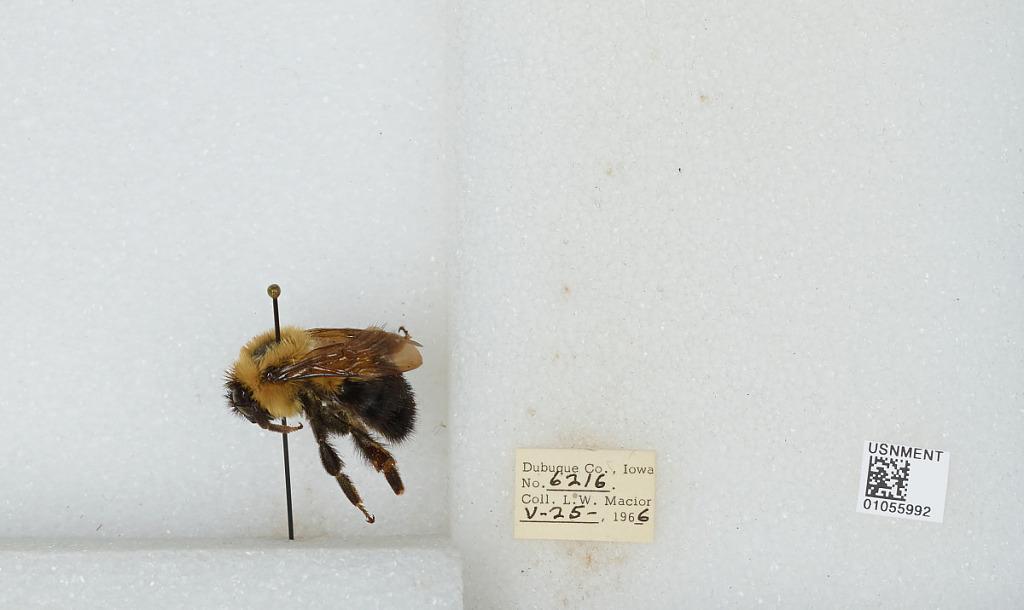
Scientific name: Bombus (Pyrobombus) bimaculatus Cresson
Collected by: L. Macior
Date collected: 1966-5-25
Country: United States
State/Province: Iowa
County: Dubuque
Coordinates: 42.4694, -90.8292